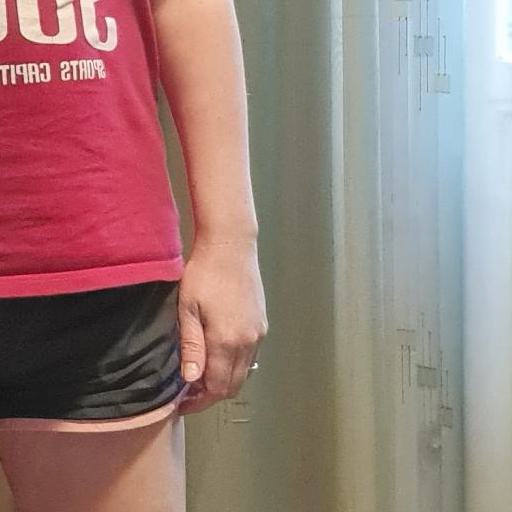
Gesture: no_gesture